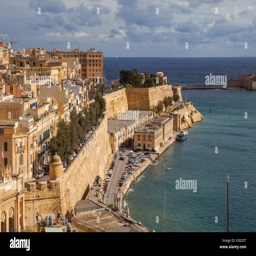
aerial view of the ancient city on a sunny day with blue sky